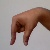
The image shows a hand gesture representing the letter 'Q' in Indian Sign Language.